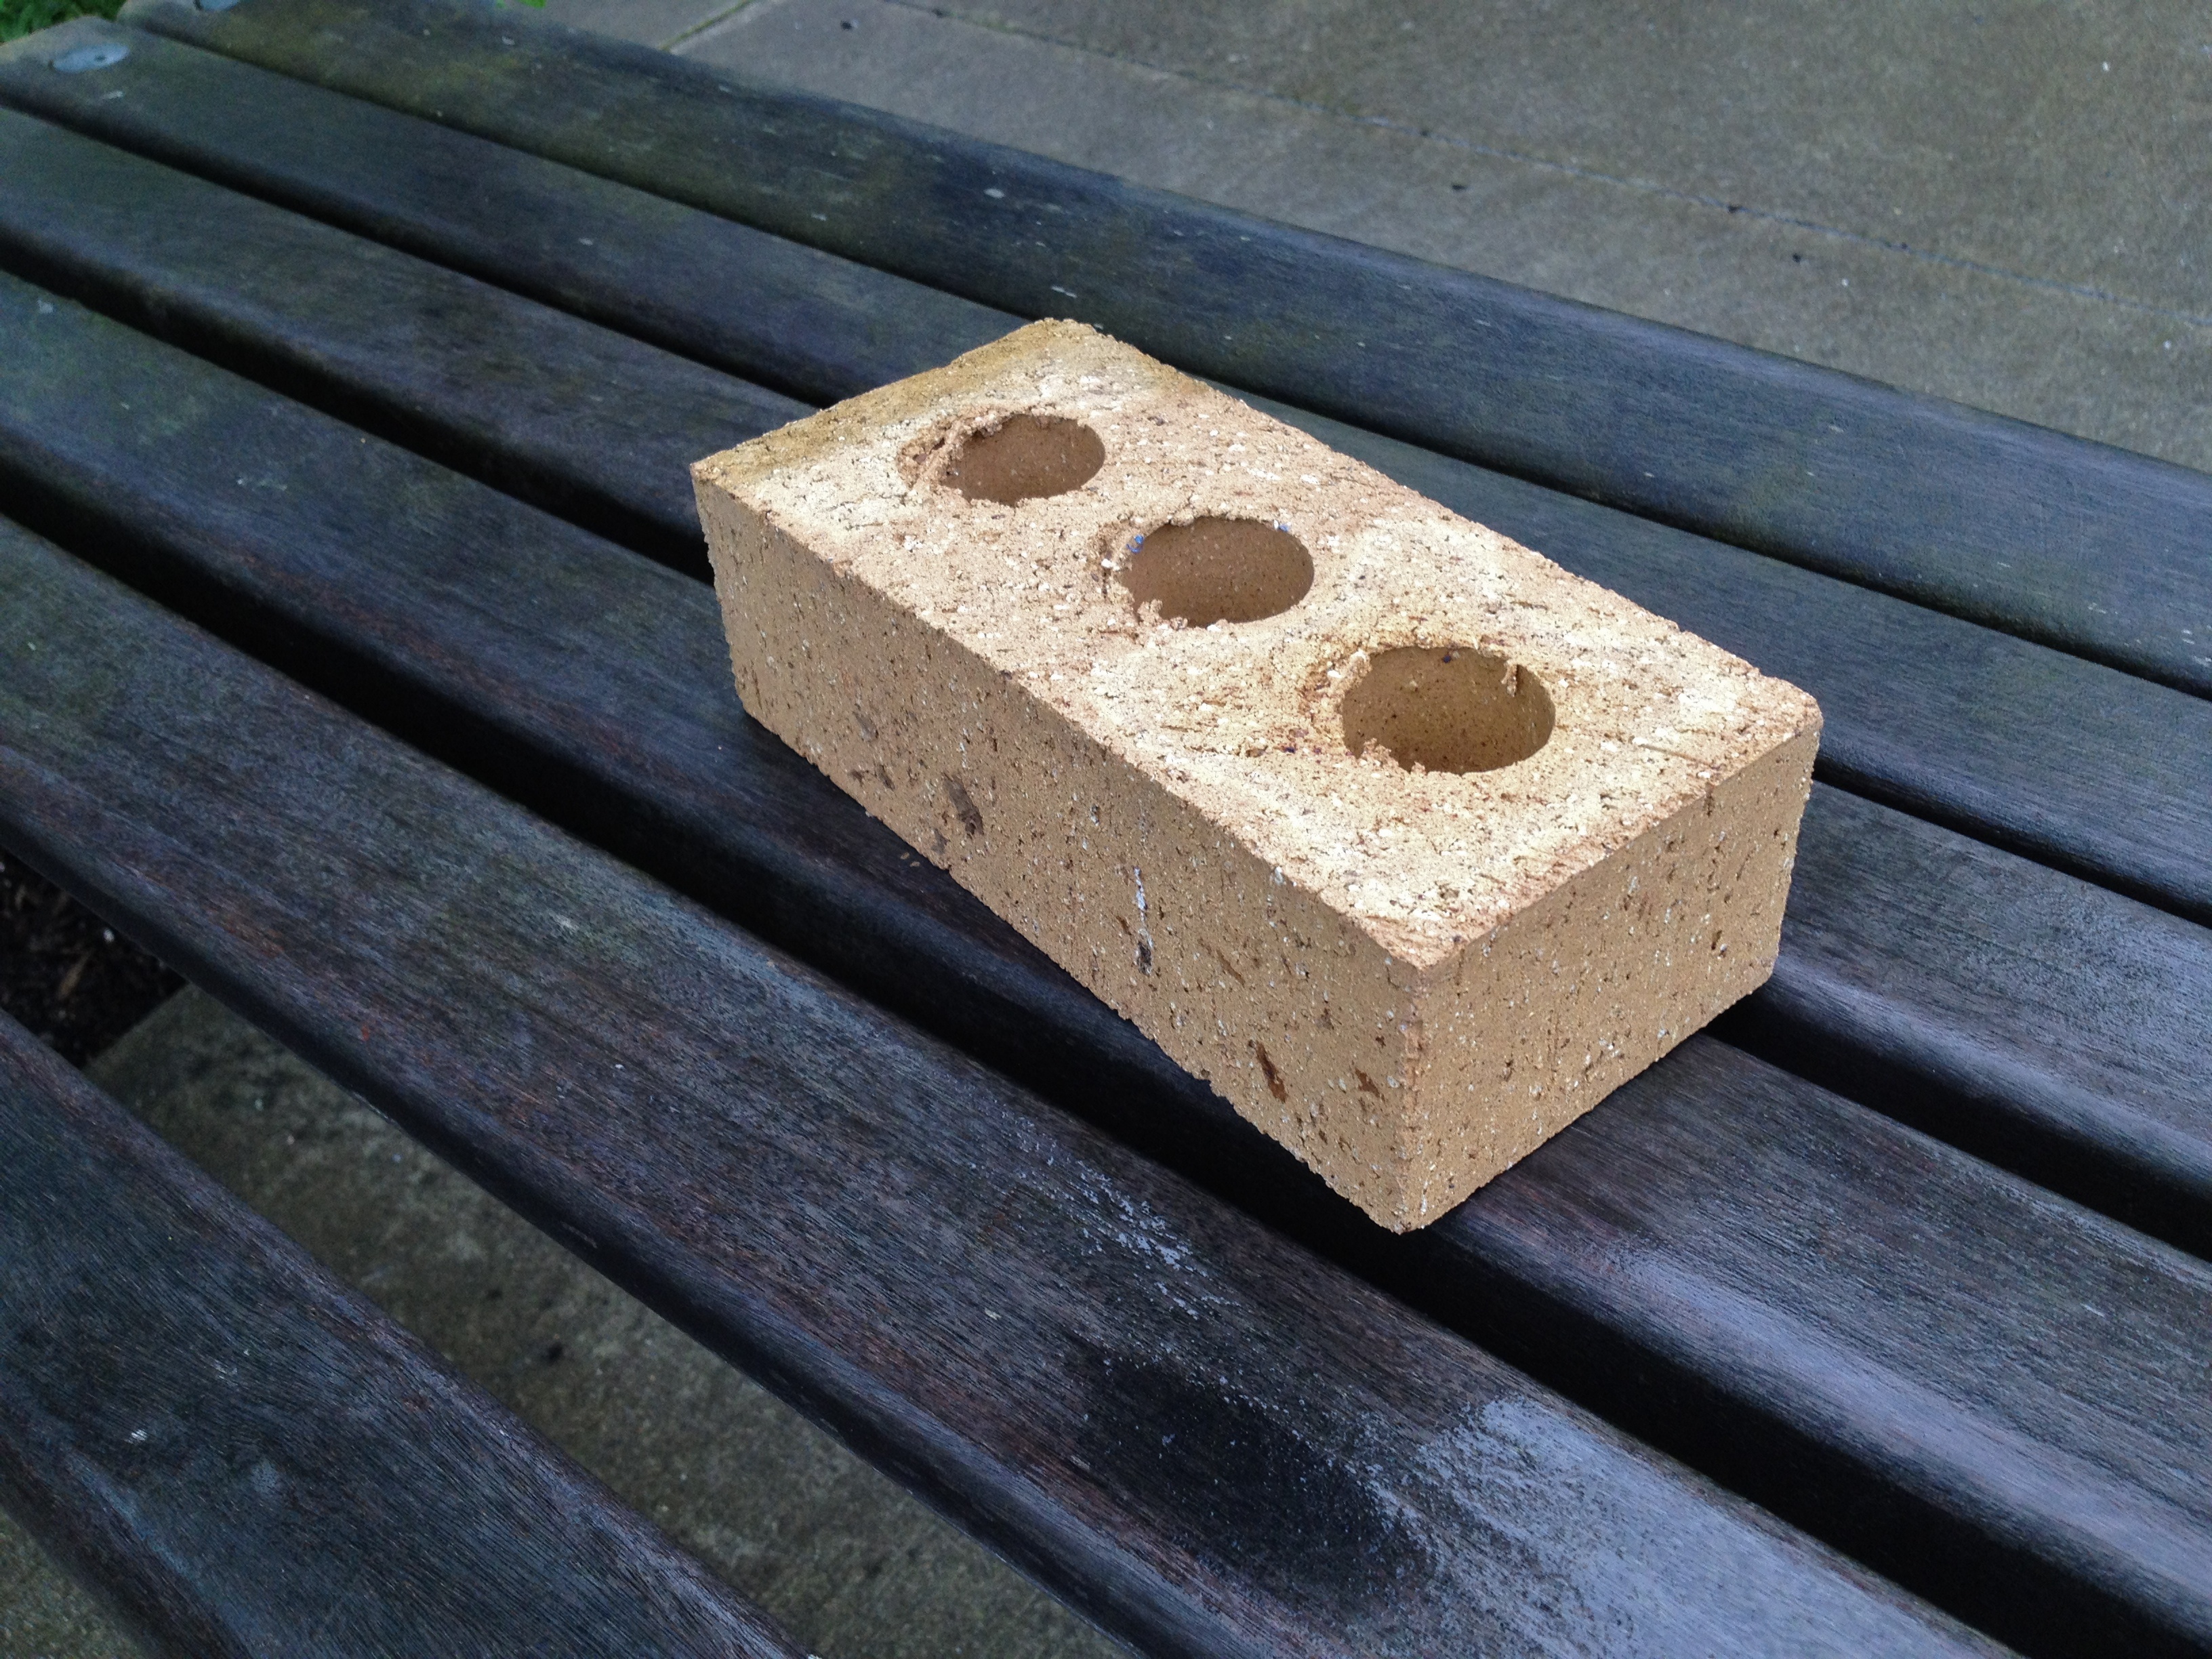
wood, floor, beam, metal, brick, material, iron, 2012366